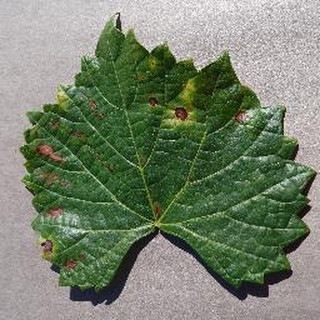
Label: grape_esca_black_measles